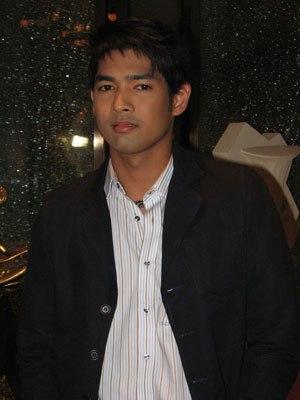
Arnuz Lapanich ou Arnut Rapanit ou Arnas Lapanich, né le 12 octobre 1978 dans la province de Nonthaburi, est un acteur thaïlandais.